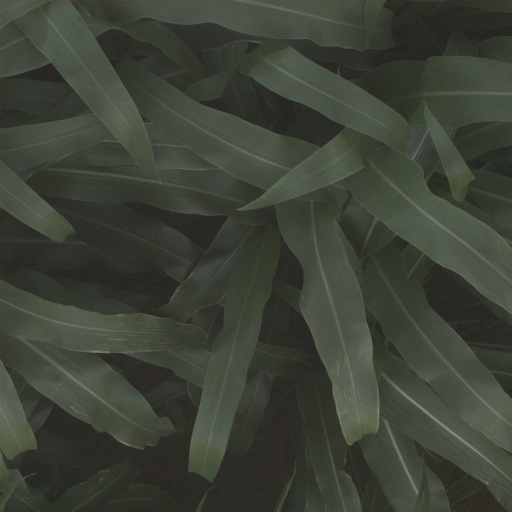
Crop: sorghum